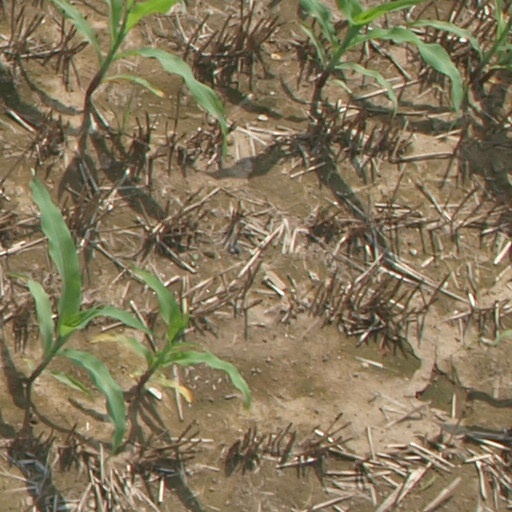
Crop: maize; corn